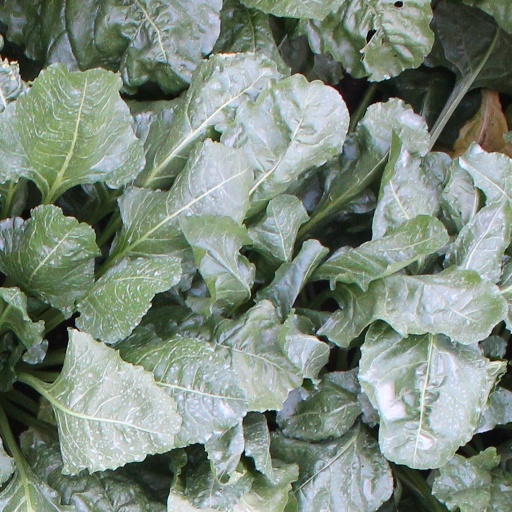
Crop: sugar beet